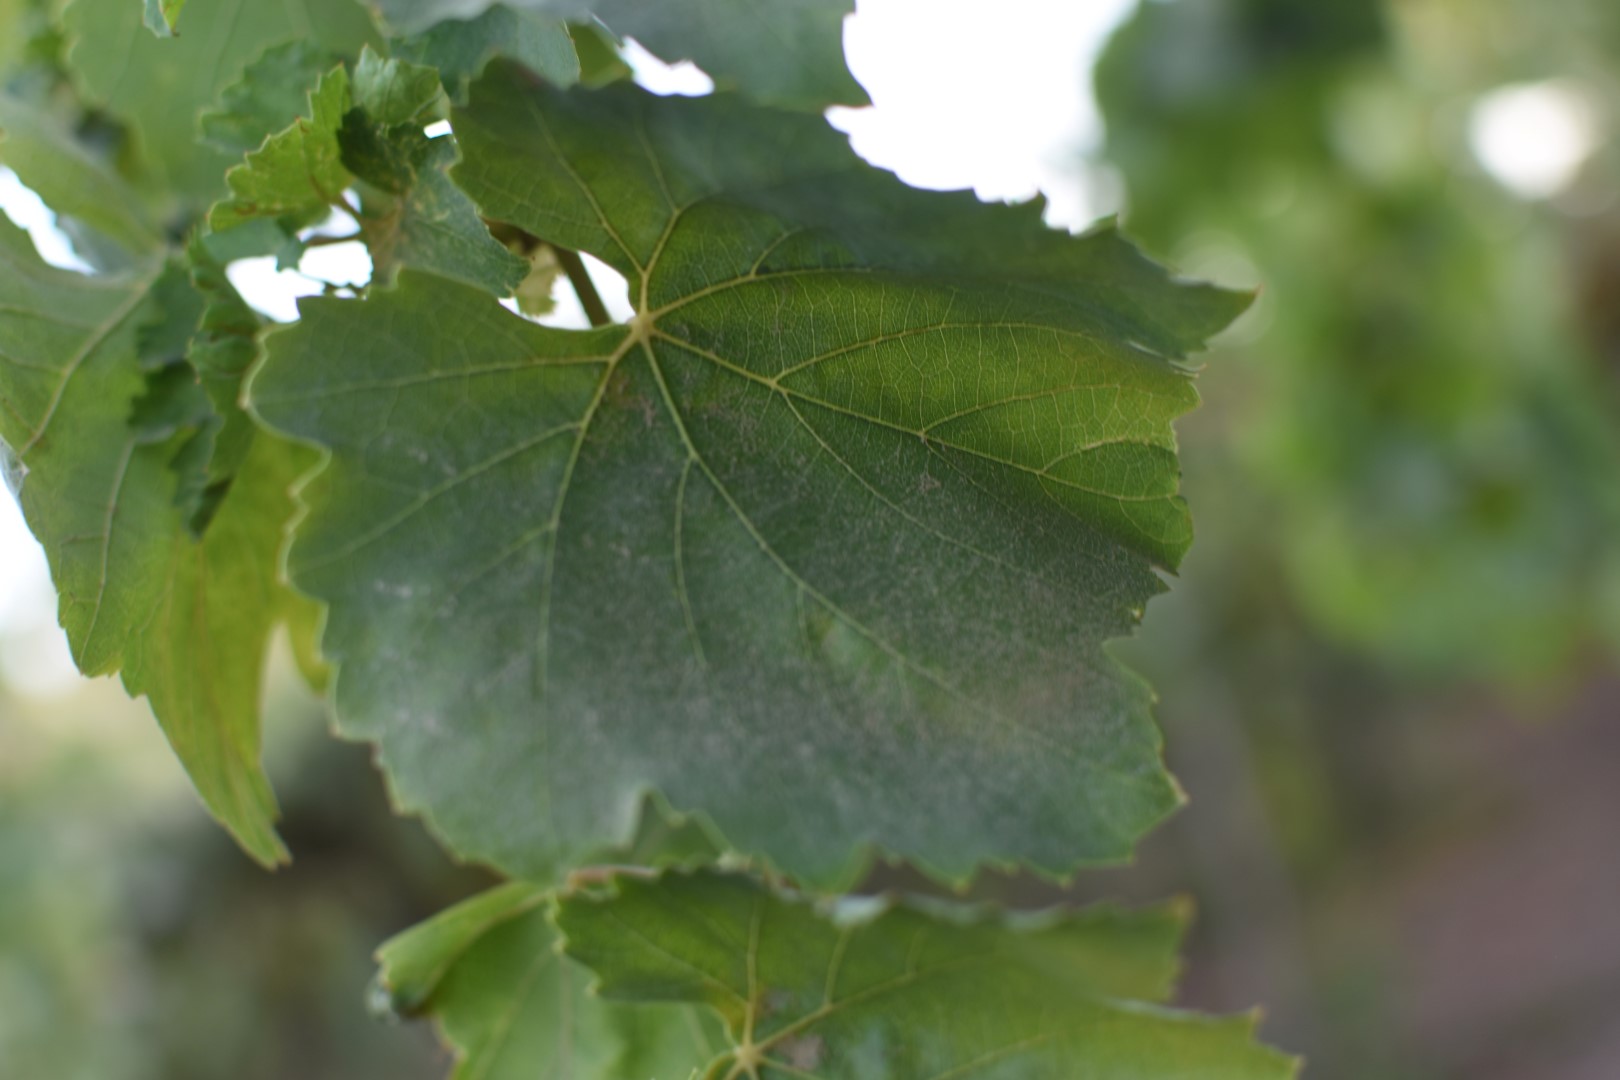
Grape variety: Thompson Seedless